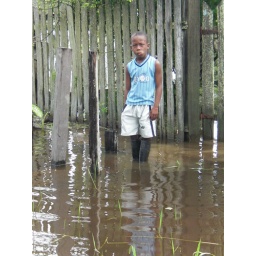
boy stands outside yard in water